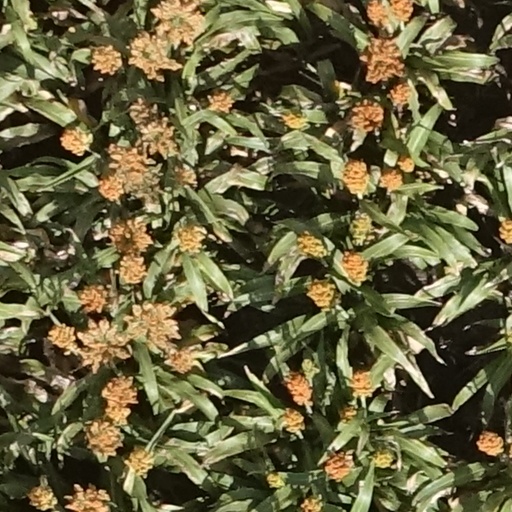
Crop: sorghum